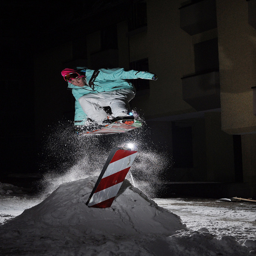
A snowboarder does a jump on a dark course.
A snowboarder jumping a snow ramp at night.
A man is skateboarding over a pile of snow.
A man in blue jacket jumping on a snowboard.
A person on a snow board in the air at night.